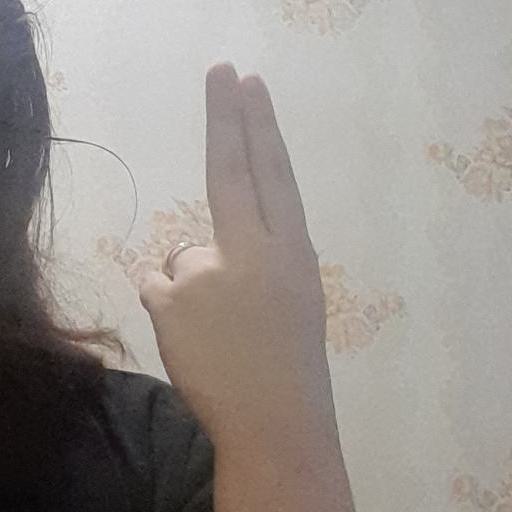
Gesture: two_up_inverted